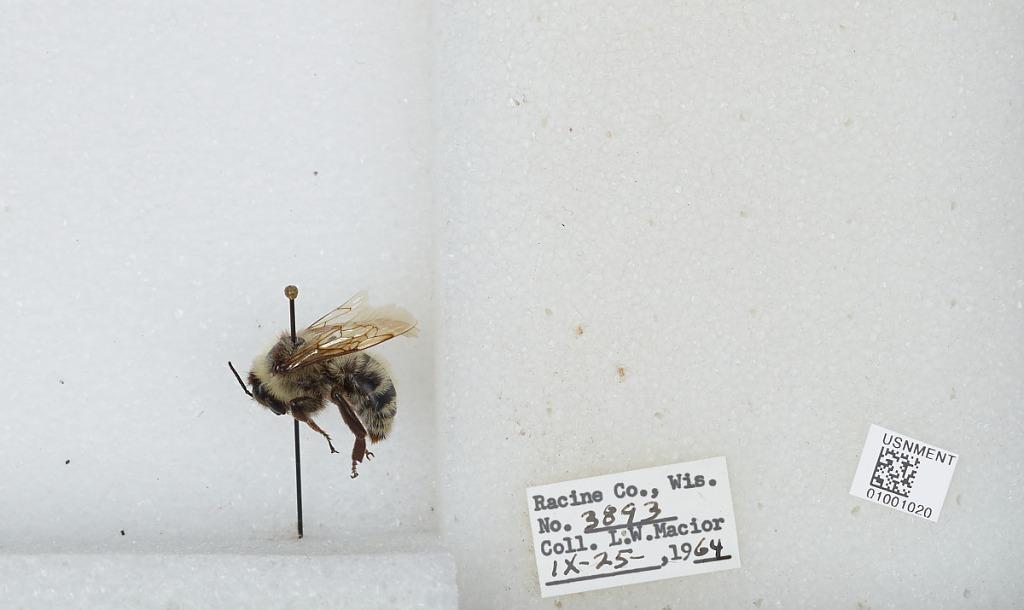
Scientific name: Bombus (Fervidobombus) fervidus fervidus (Fabricius)
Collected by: L. Macior
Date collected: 1964-9-25
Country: United States
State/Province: Wisconsin
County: Racine
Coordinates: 42.78, -87.76